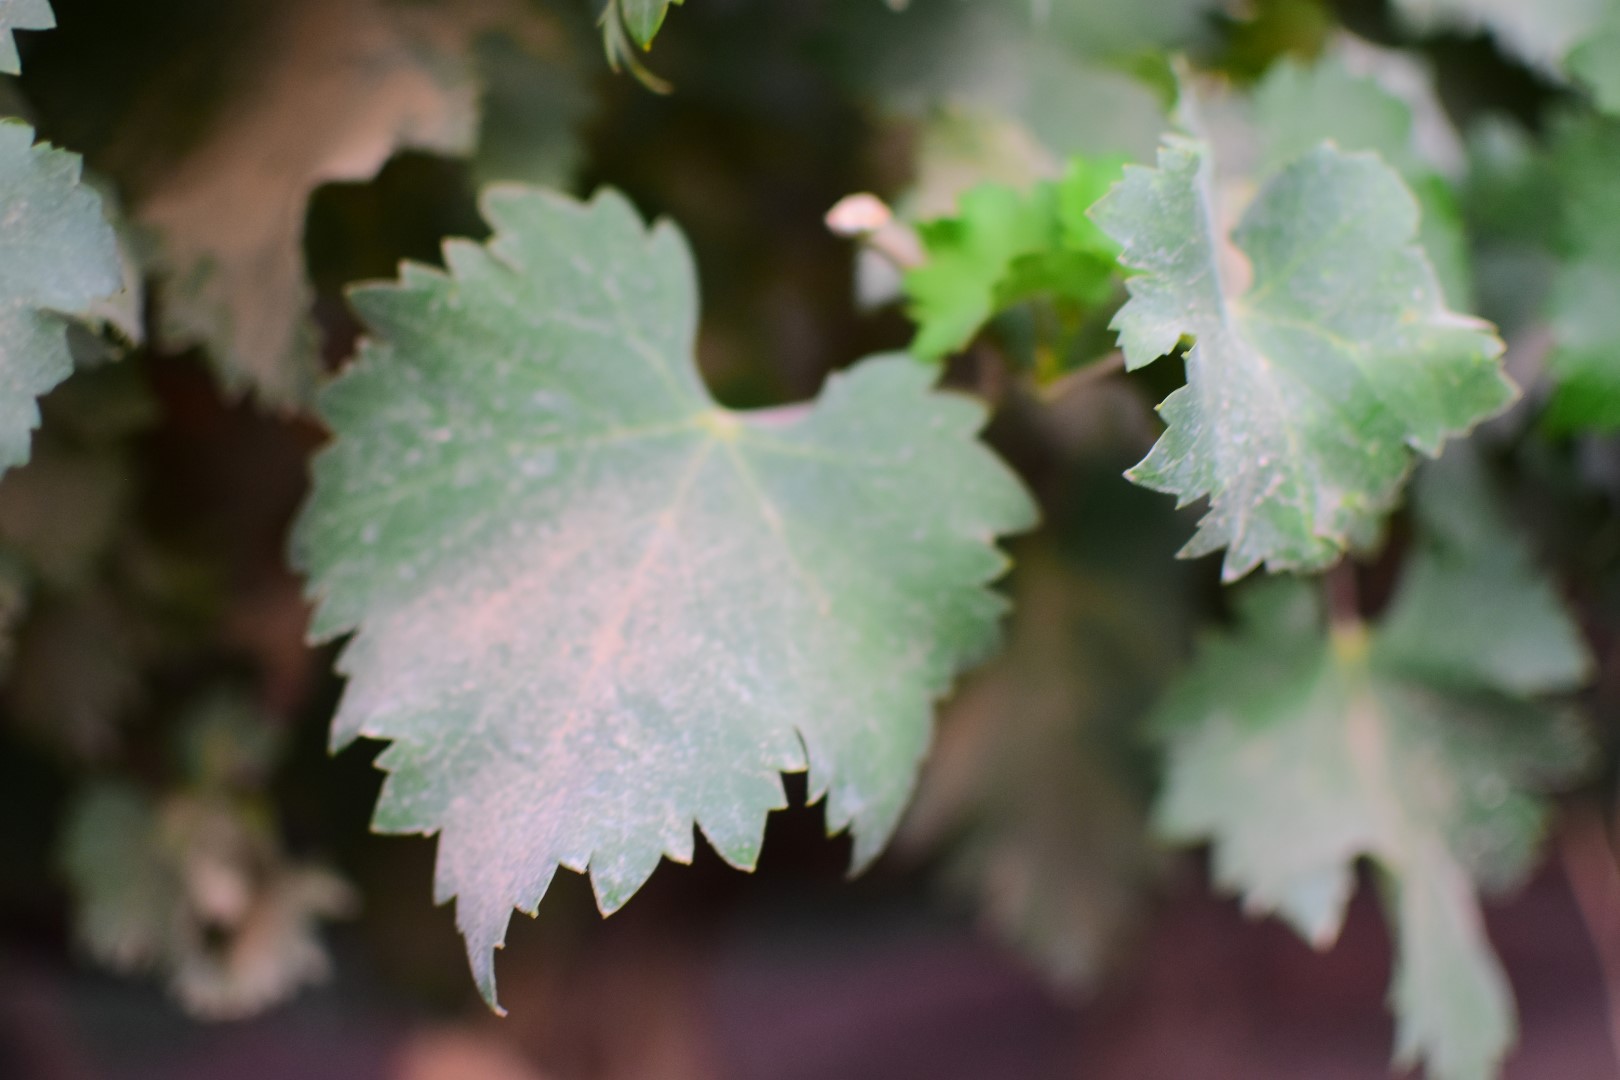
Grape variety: Shdah